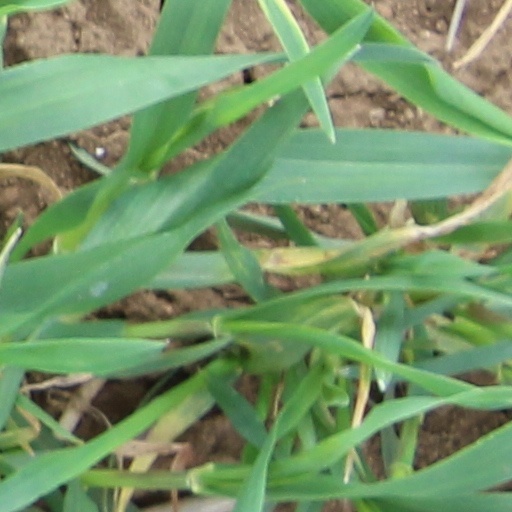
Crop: wheat